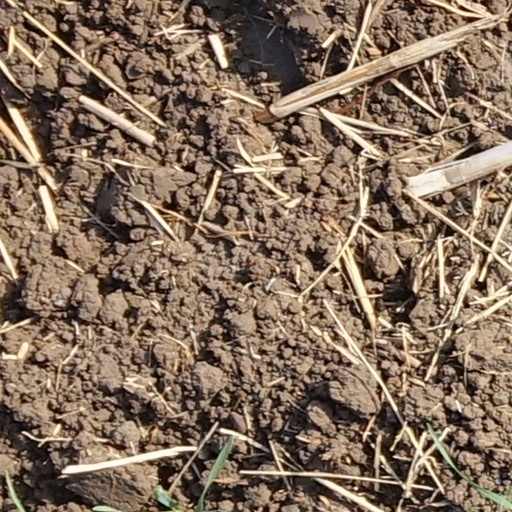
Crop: wheat